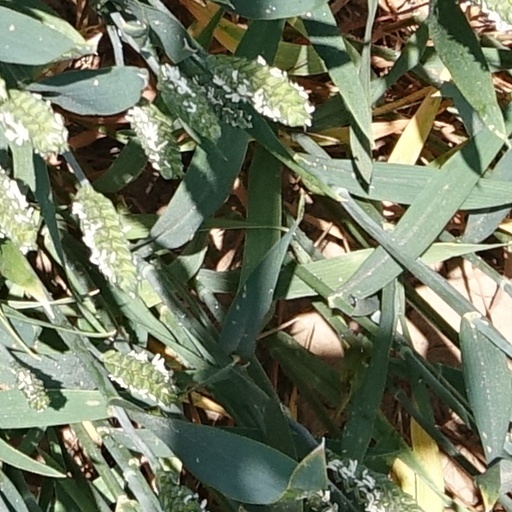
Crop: wheat